Dasein ohne Leben

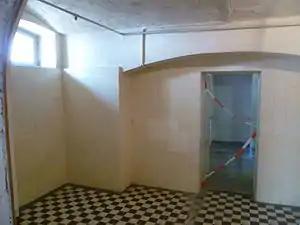
Gas chamber in Hadamar

For the filmmaking, Schwenninger shot the complete course of the NS euthanasia program, including the transport of the frightened patients to the killing institutions, and through an observation window the murder in a gas chamber of the center Pirna-Sonnenstein. During the one and a half year of production, the film team visited 20 to 30 institutions throughout Nazi Germany.